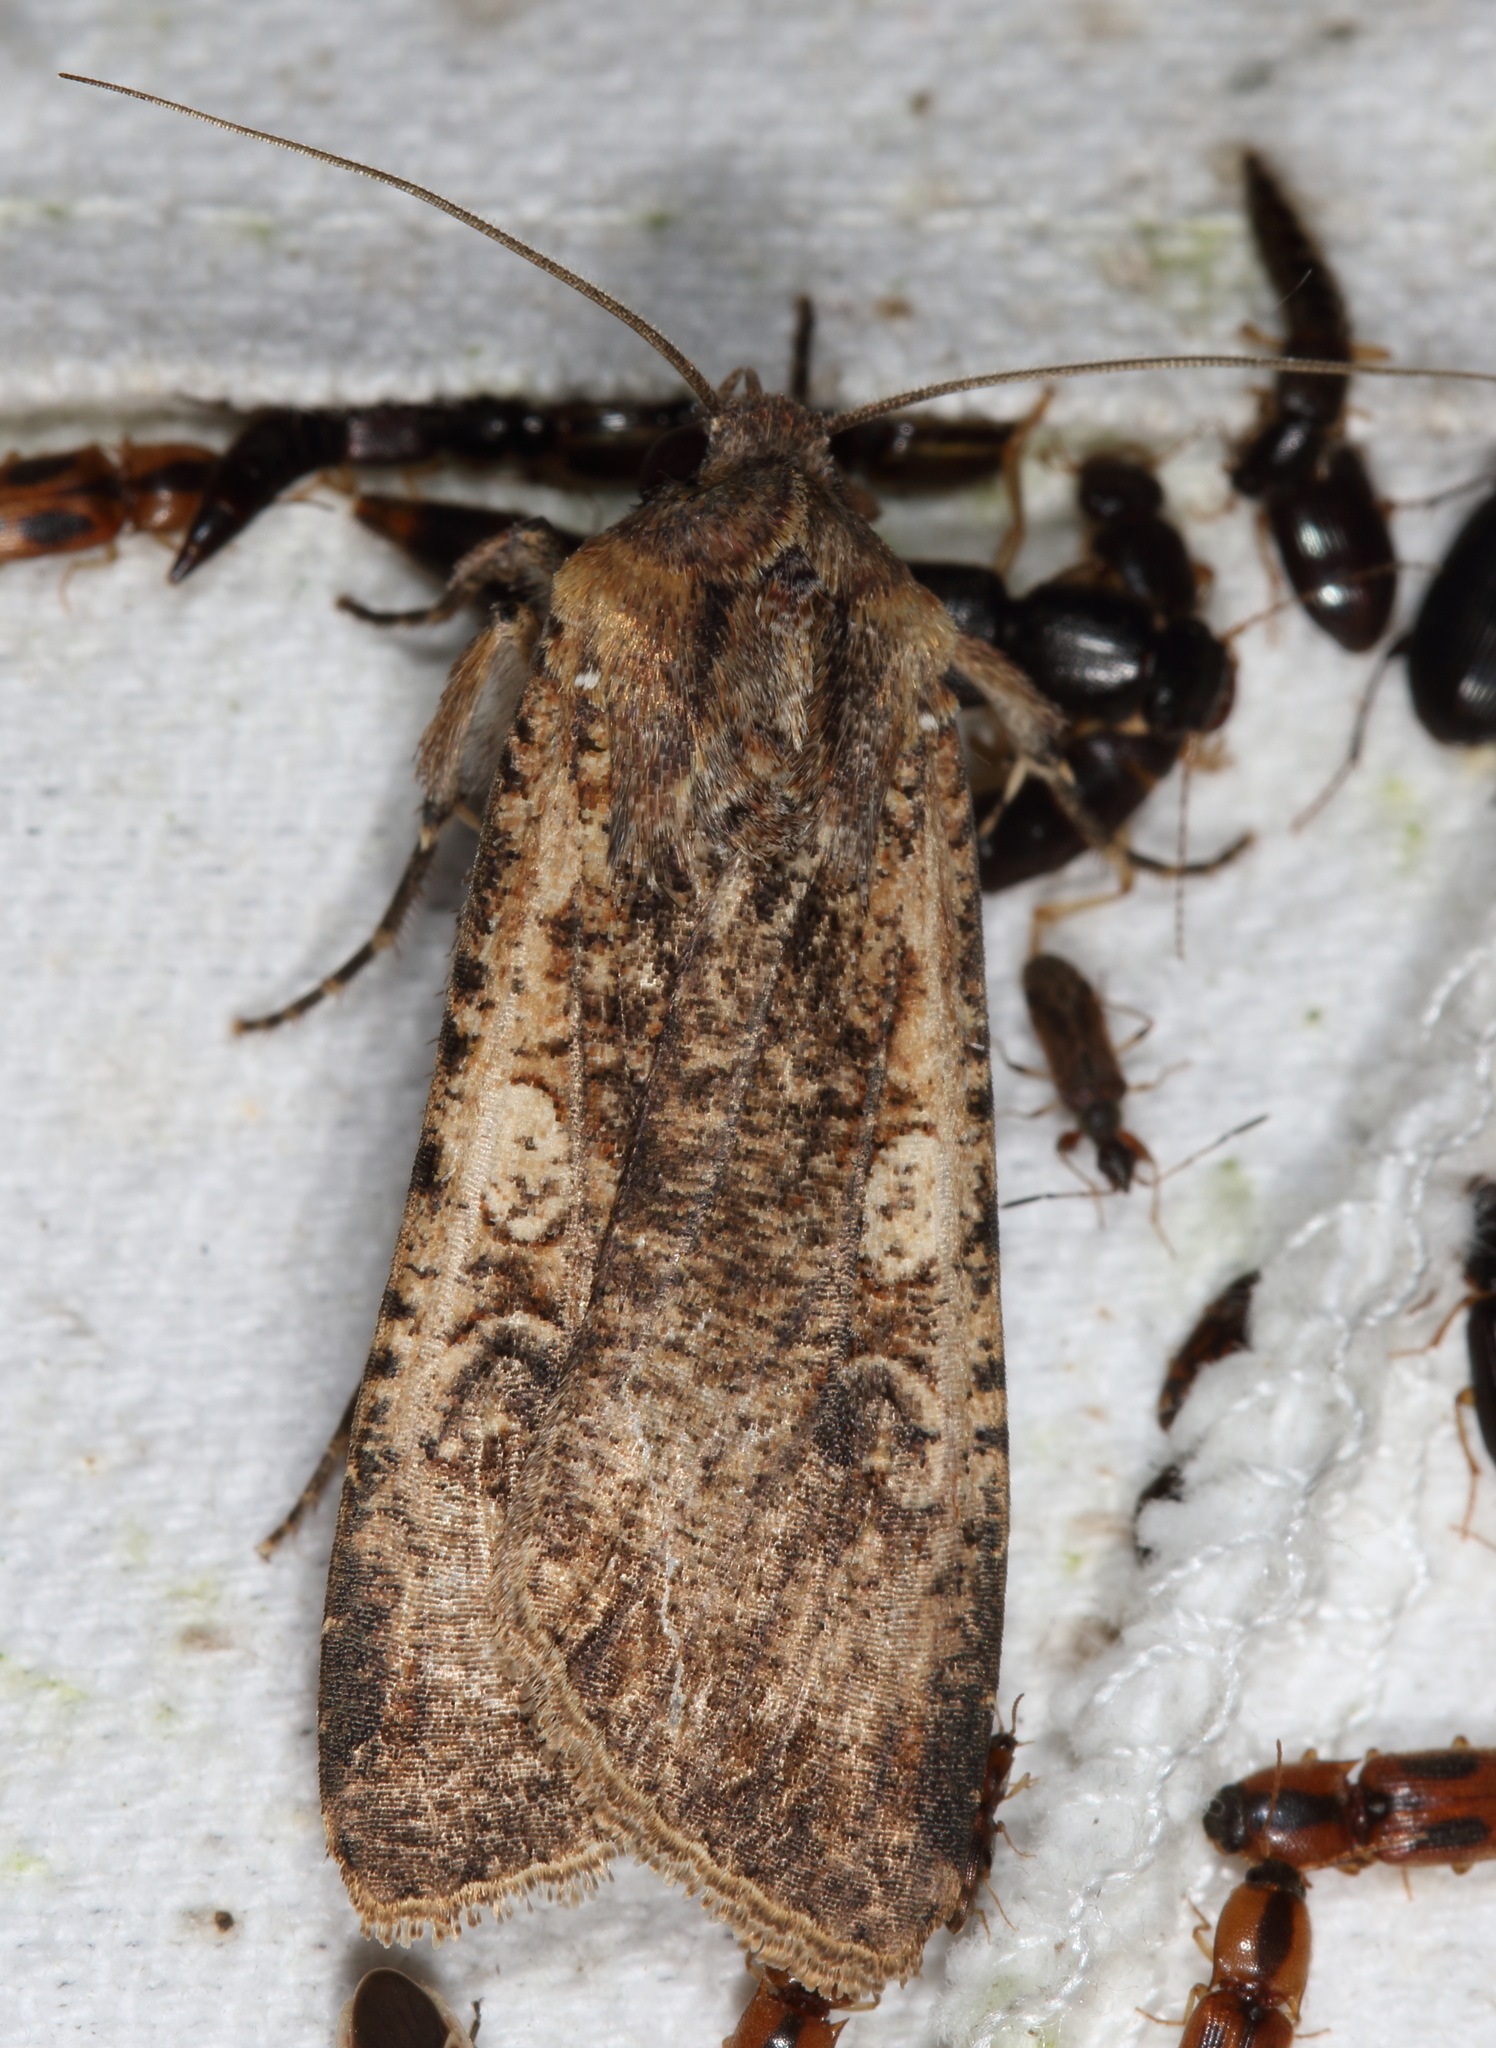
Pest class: cutworms